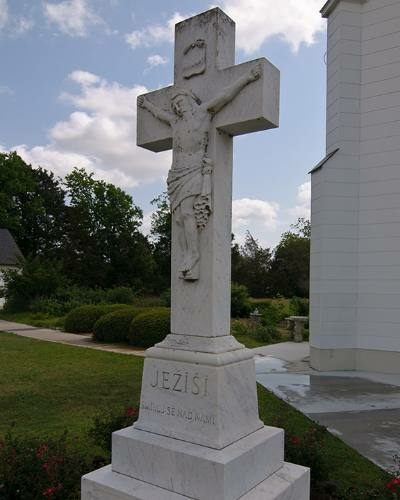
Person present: No